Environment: real
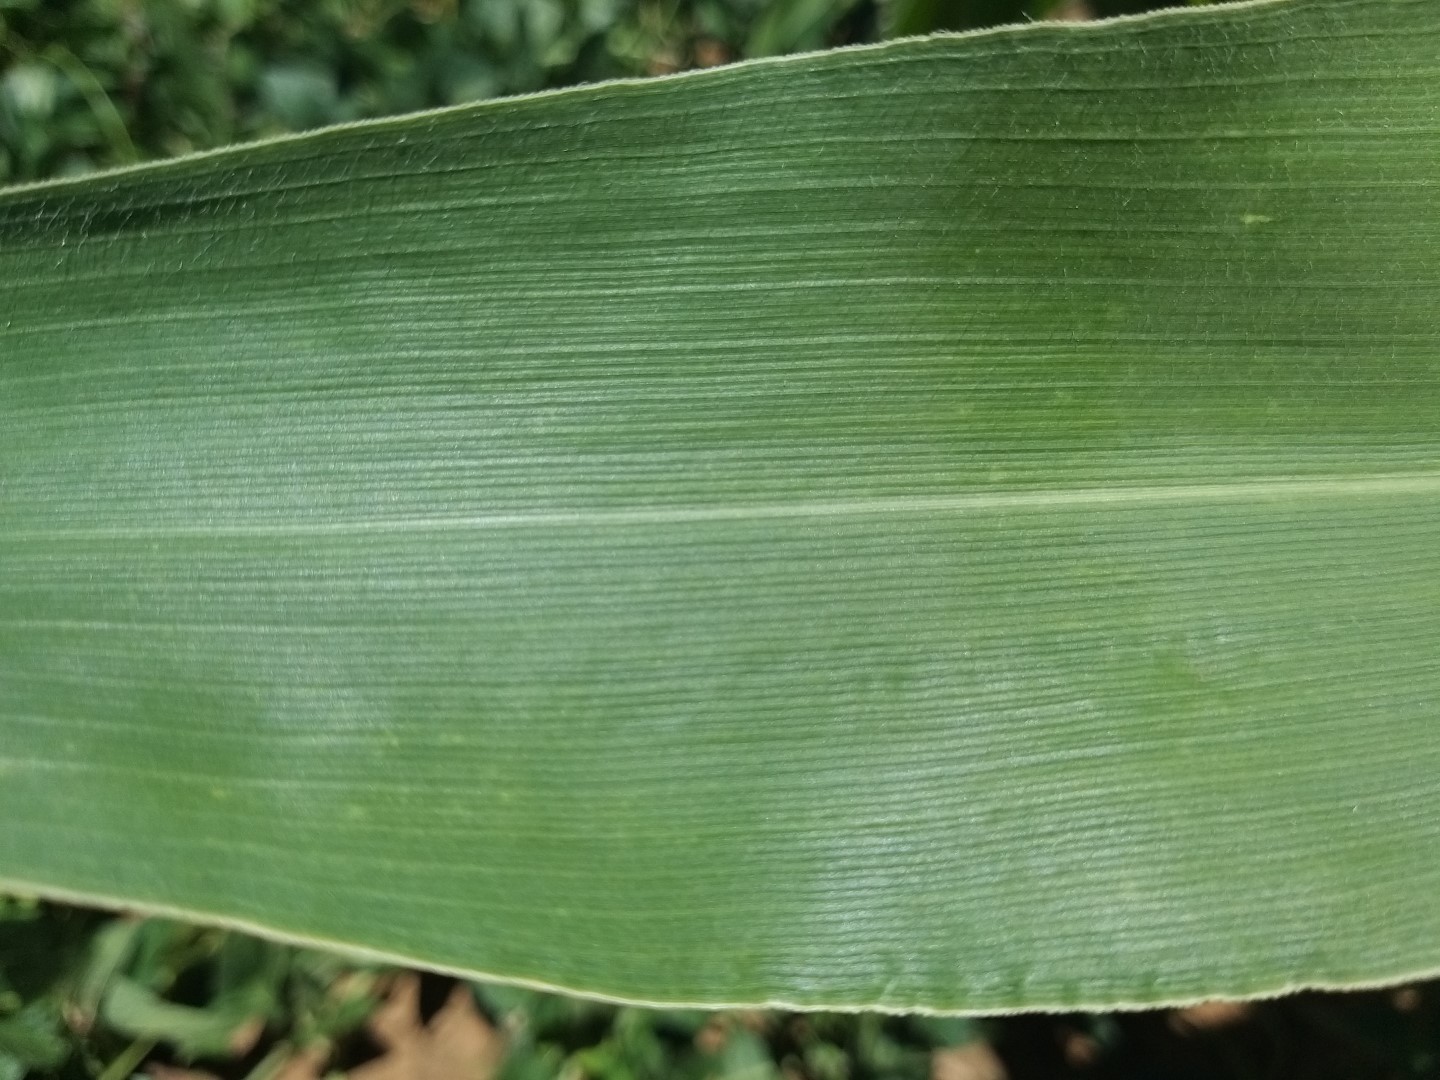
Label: healthy